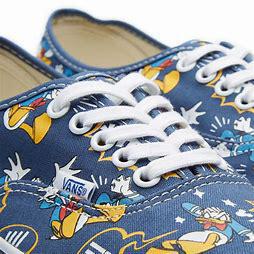
Brand: Vans
Model: 100